Brian Myers

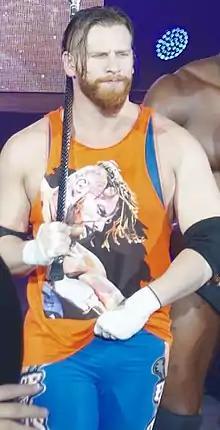
Myers in 2017

Brian Myers (born April 20, 1985) is an American professional wrestler. He is signed to Total Nonstop Action Wrestling (TNA), where he is a member of The System. He is a three-time TNA World Tag Team Champion, having held the title with Trevor Lee and Eddie Edwards twice, and is also a former one-time TNA Digital Media Champion. He is best known for his tenures in WWE from 2006 to 2014 and 2016 to 2020 under the ring name Curt Hawkins.